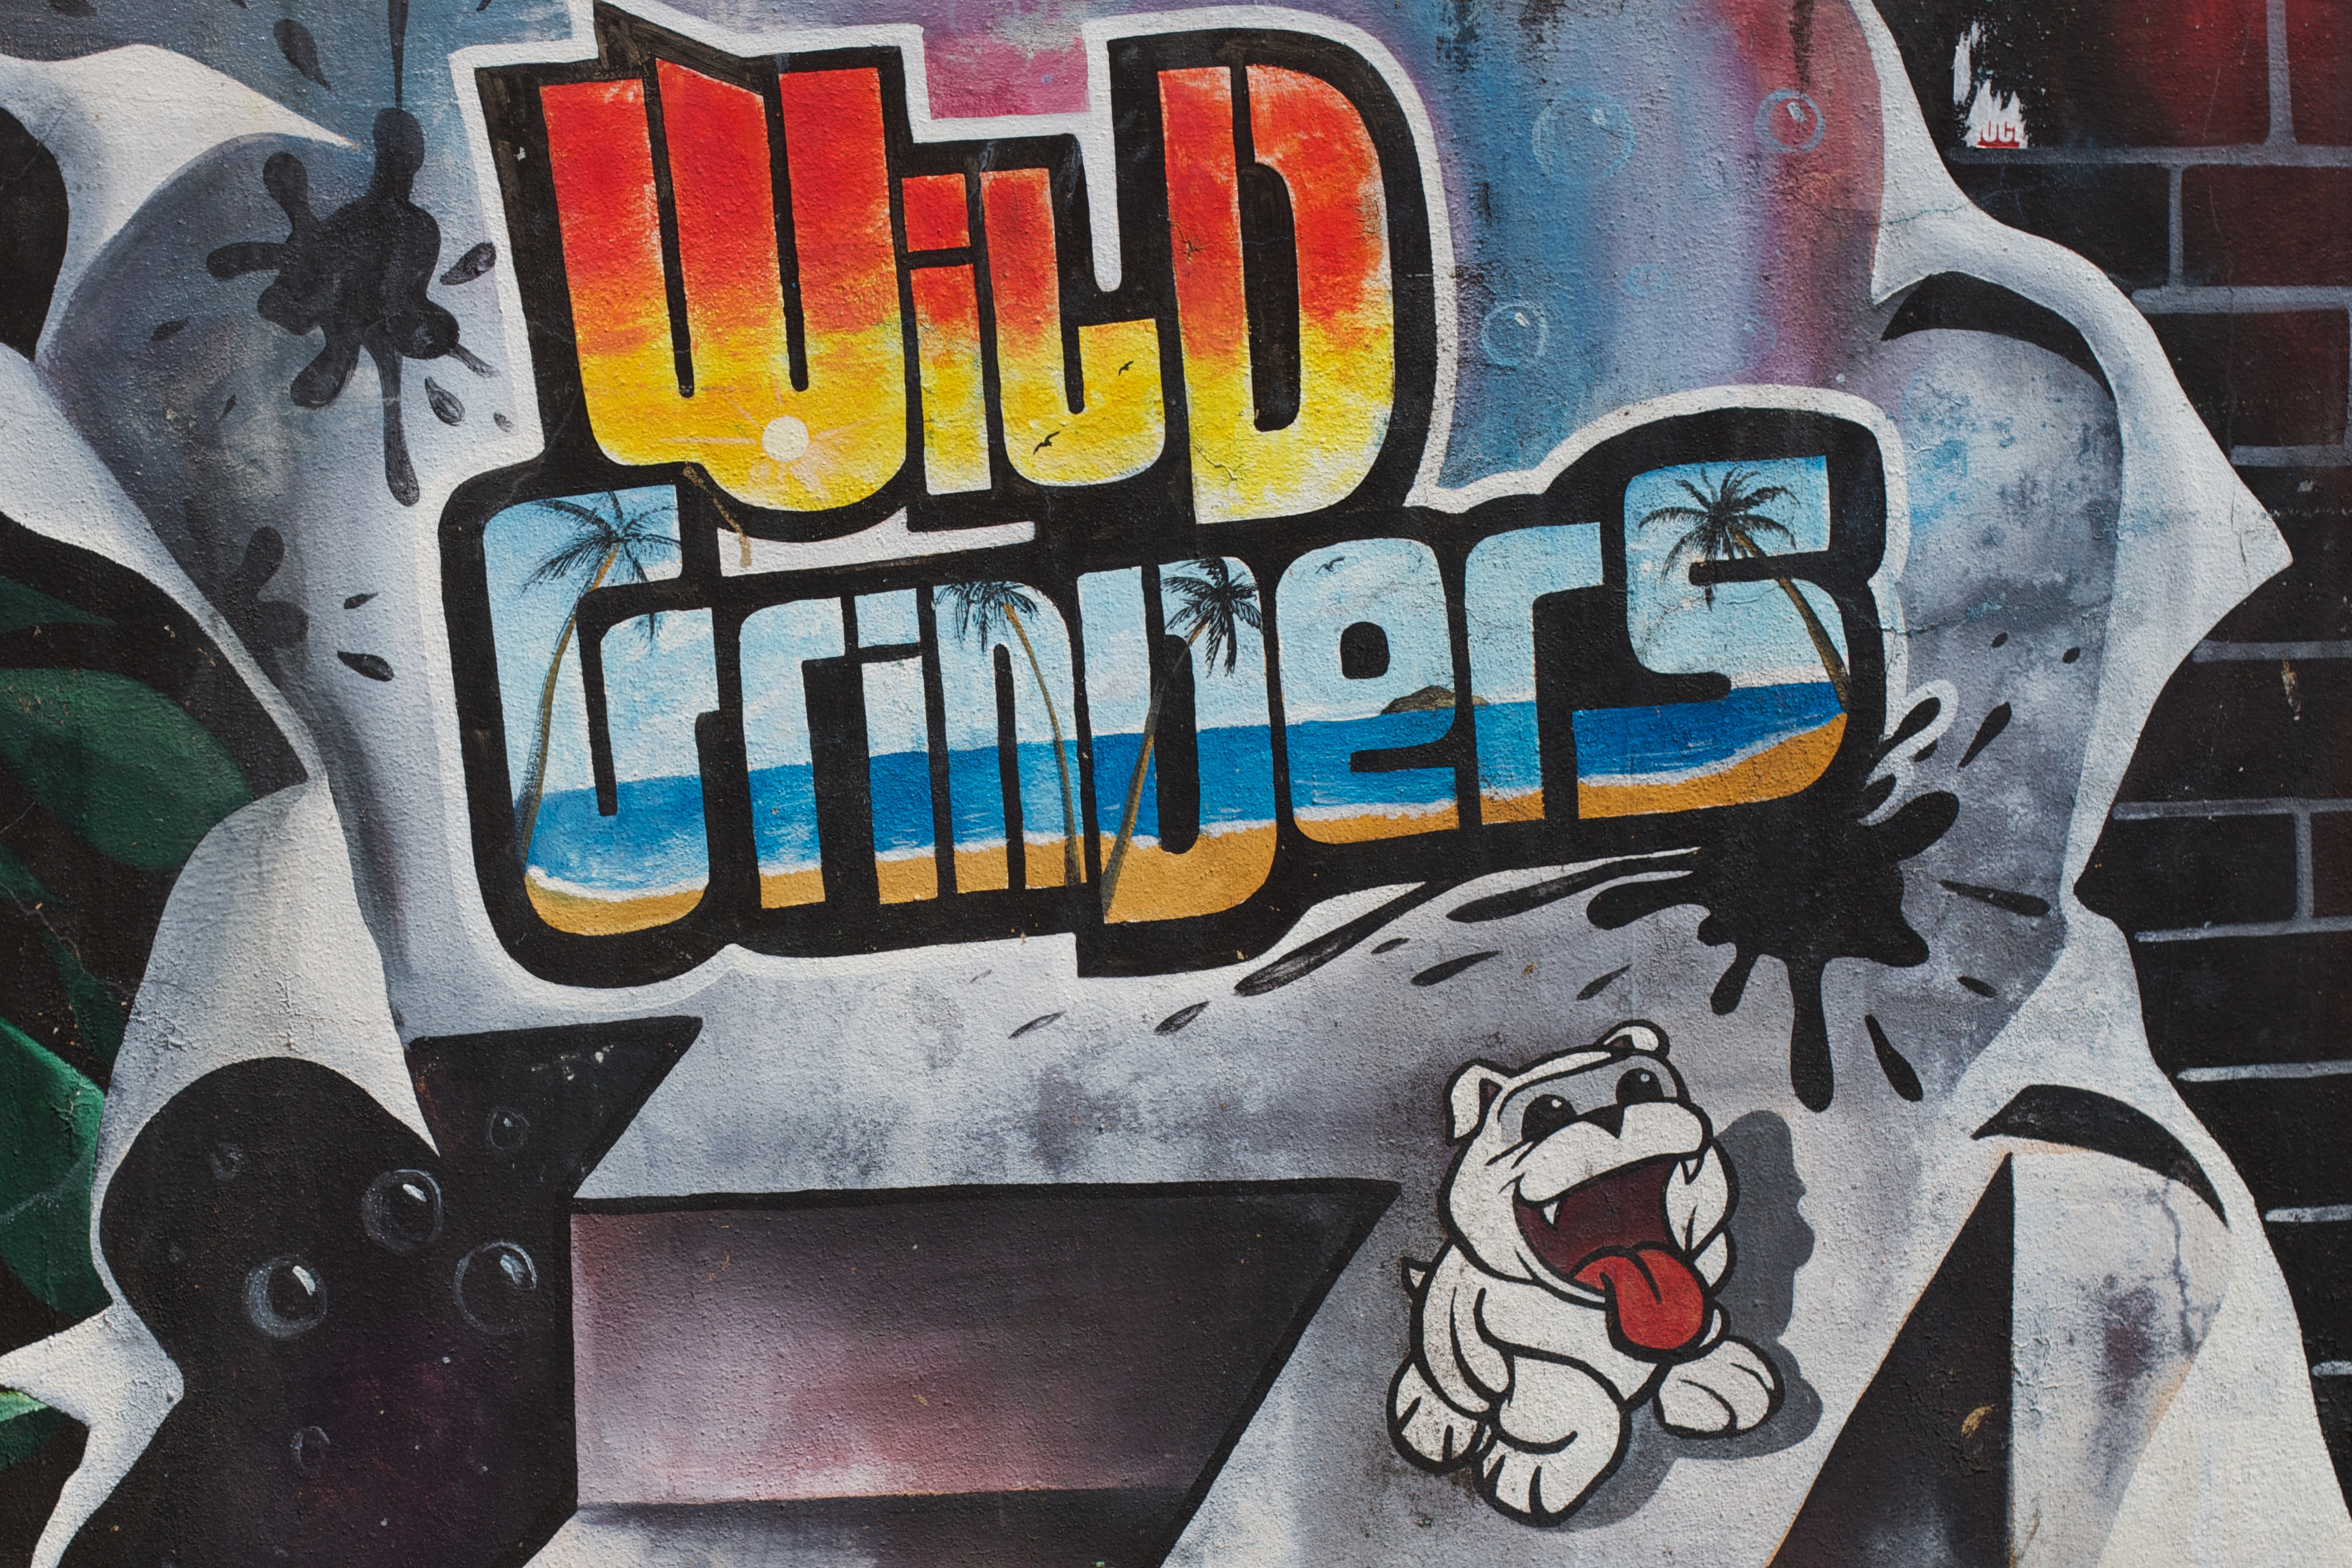
graffiti, street art, art